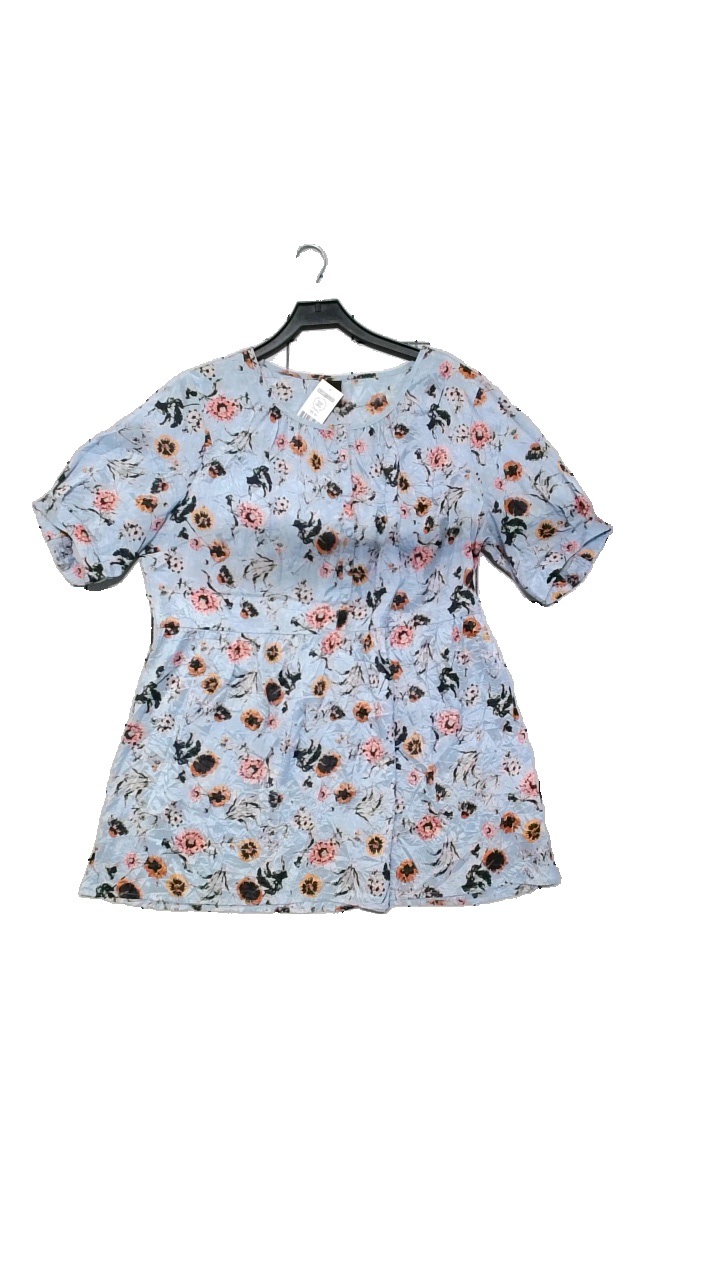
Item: Dress (Ladies)
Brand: Aida
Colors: Multicolor, Blue, Brown, Pink
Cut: Loose
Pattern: Floral print
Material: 100% viscose
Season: All
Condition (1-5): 4
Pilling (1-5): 4
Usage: Reuse
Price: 50-100